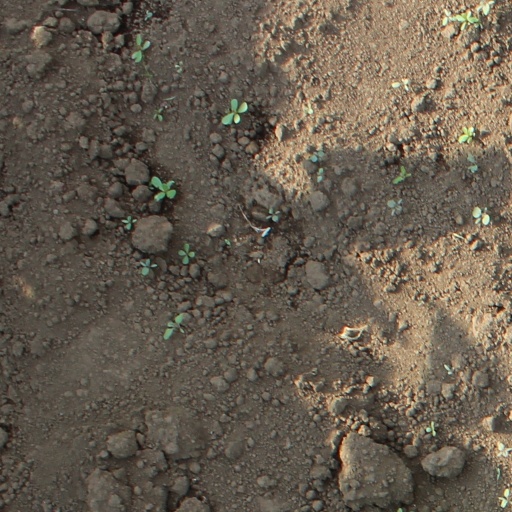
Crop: soybean